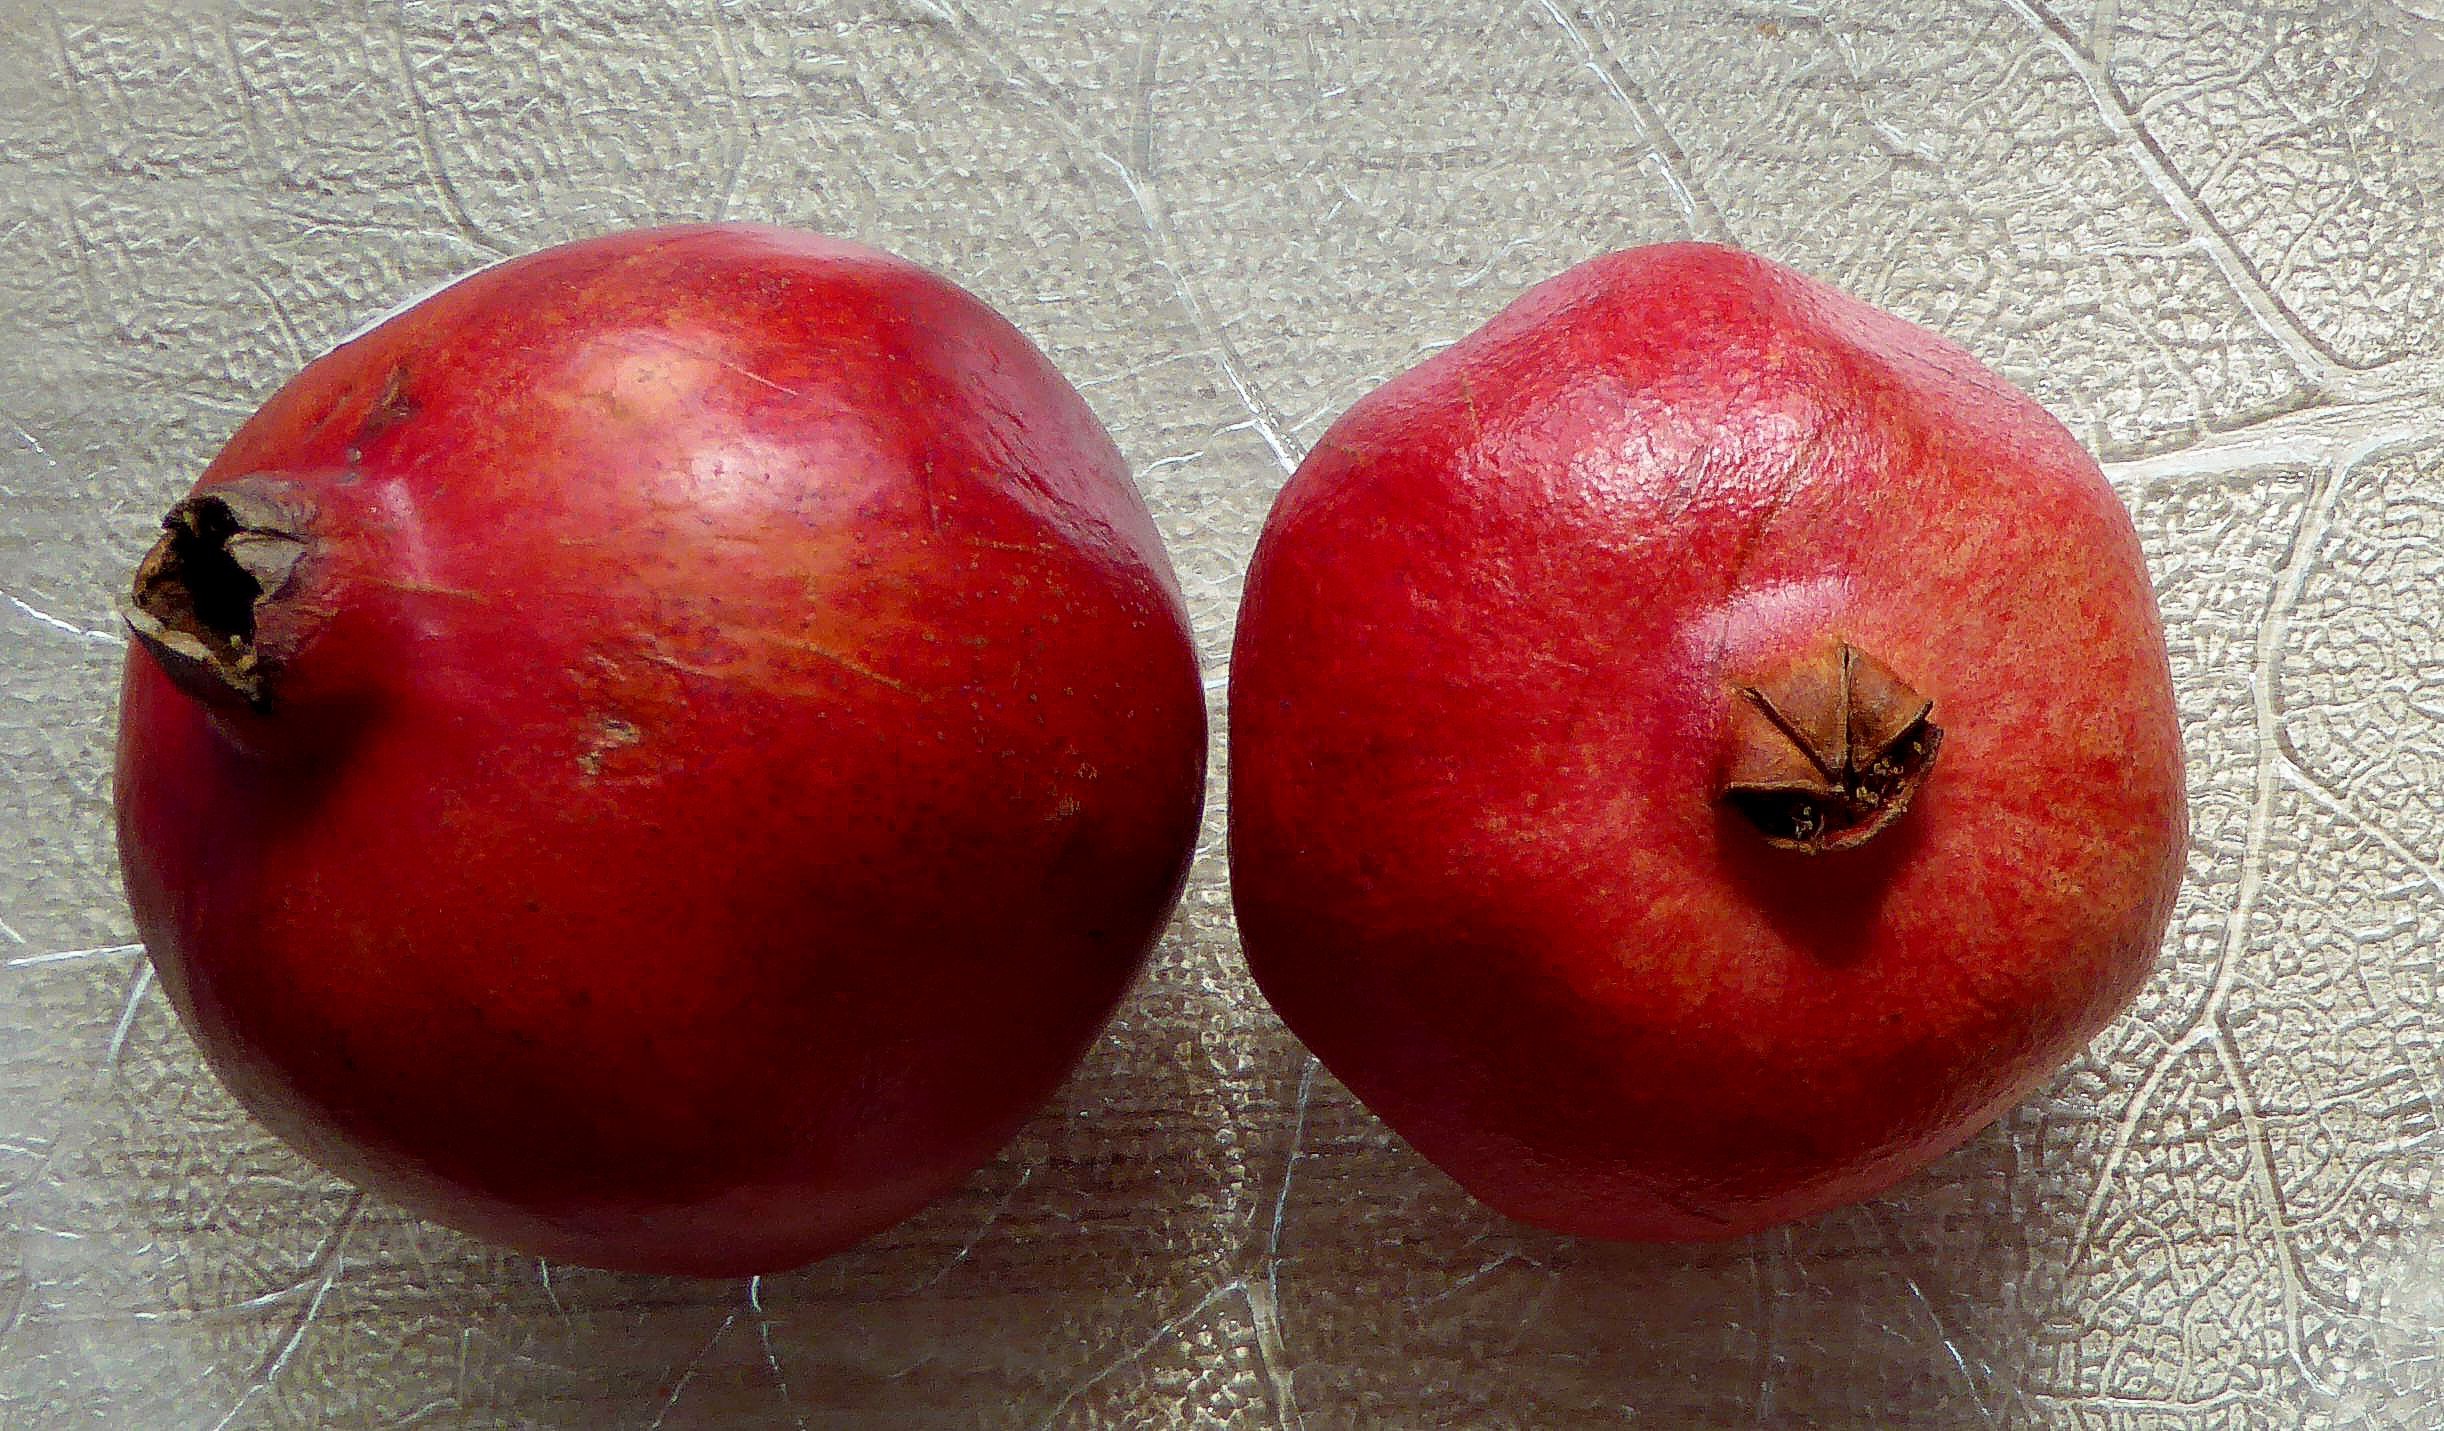
apple, plant, fruit, sweet, food, red, produce, delicious, fruits, vitamins, flowering plant, rose family, pomegranates, nectarine, land plant